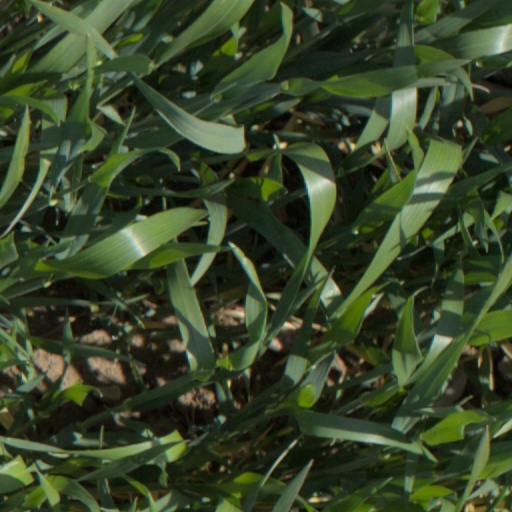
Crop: wheat